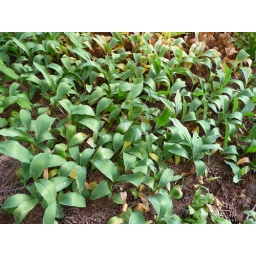
A thick bed of leaves covered the ground beneath the trees.